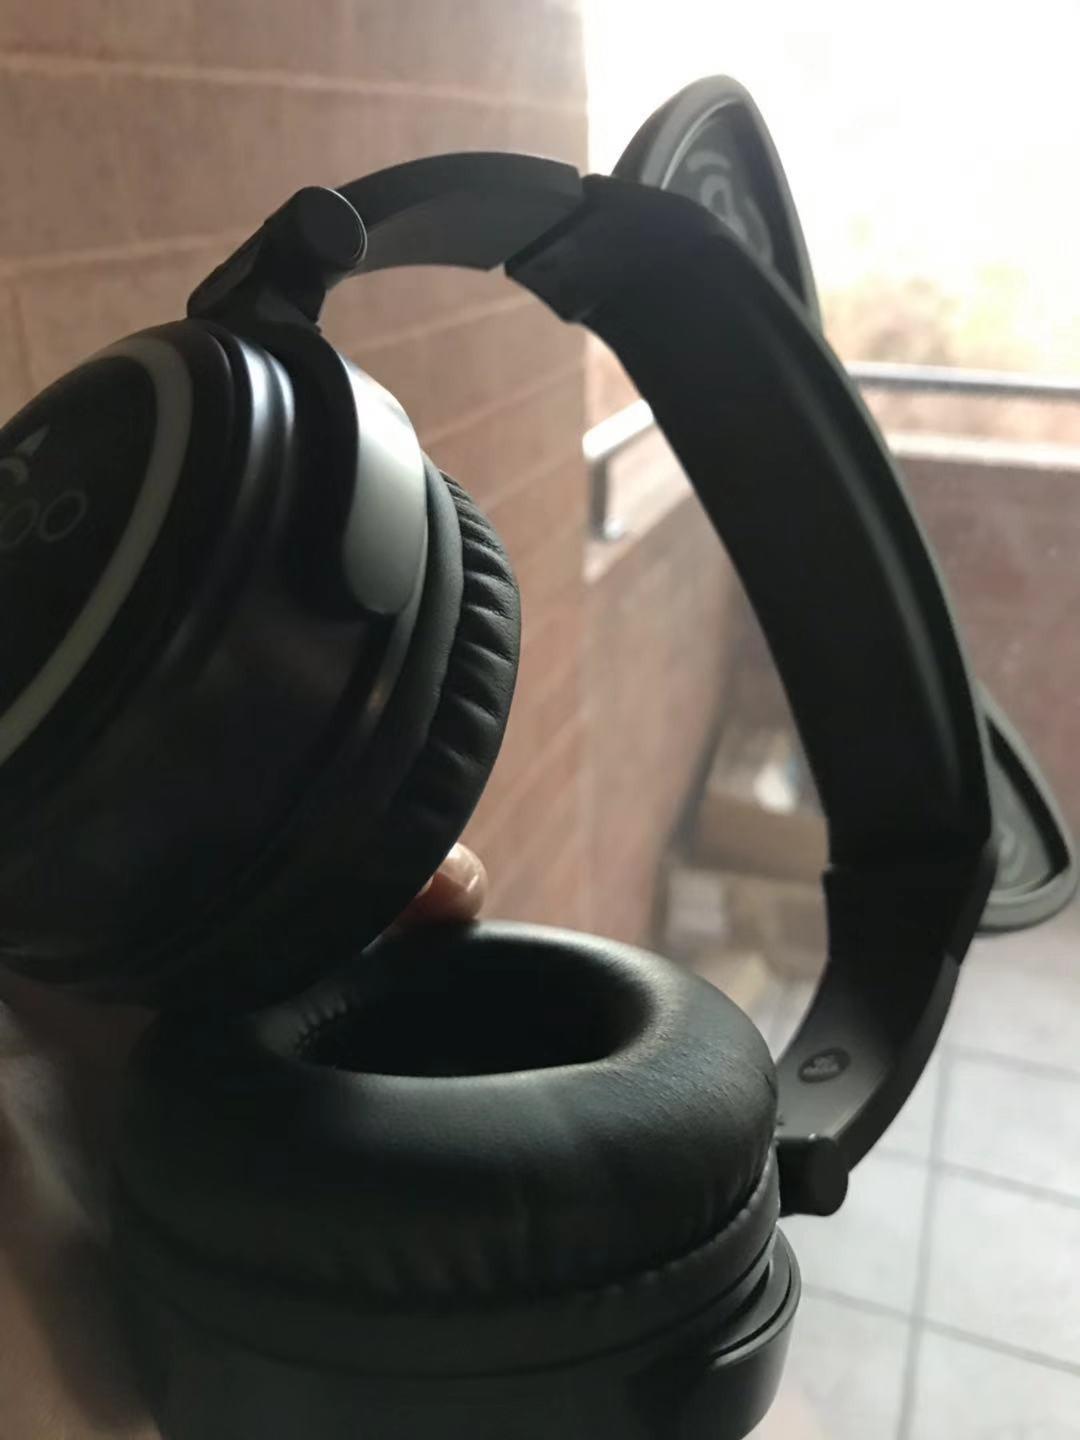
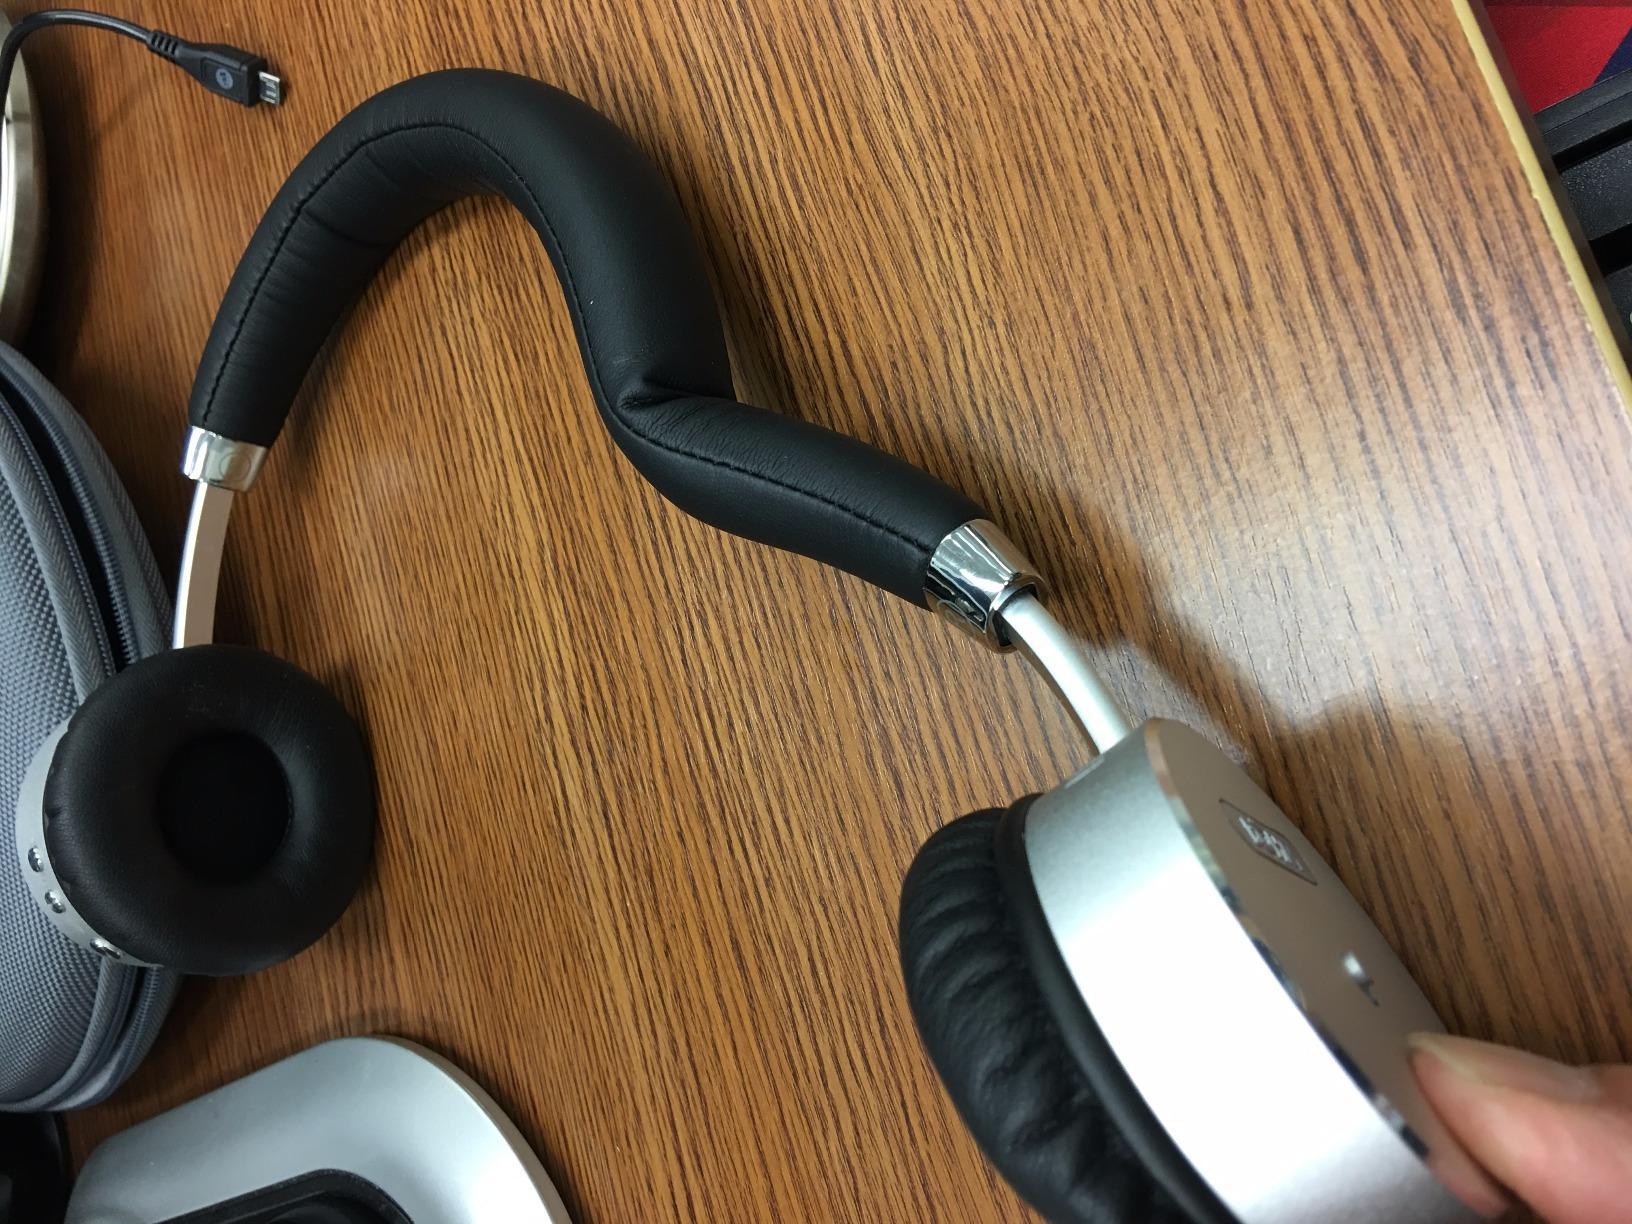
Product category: headphones
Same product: no